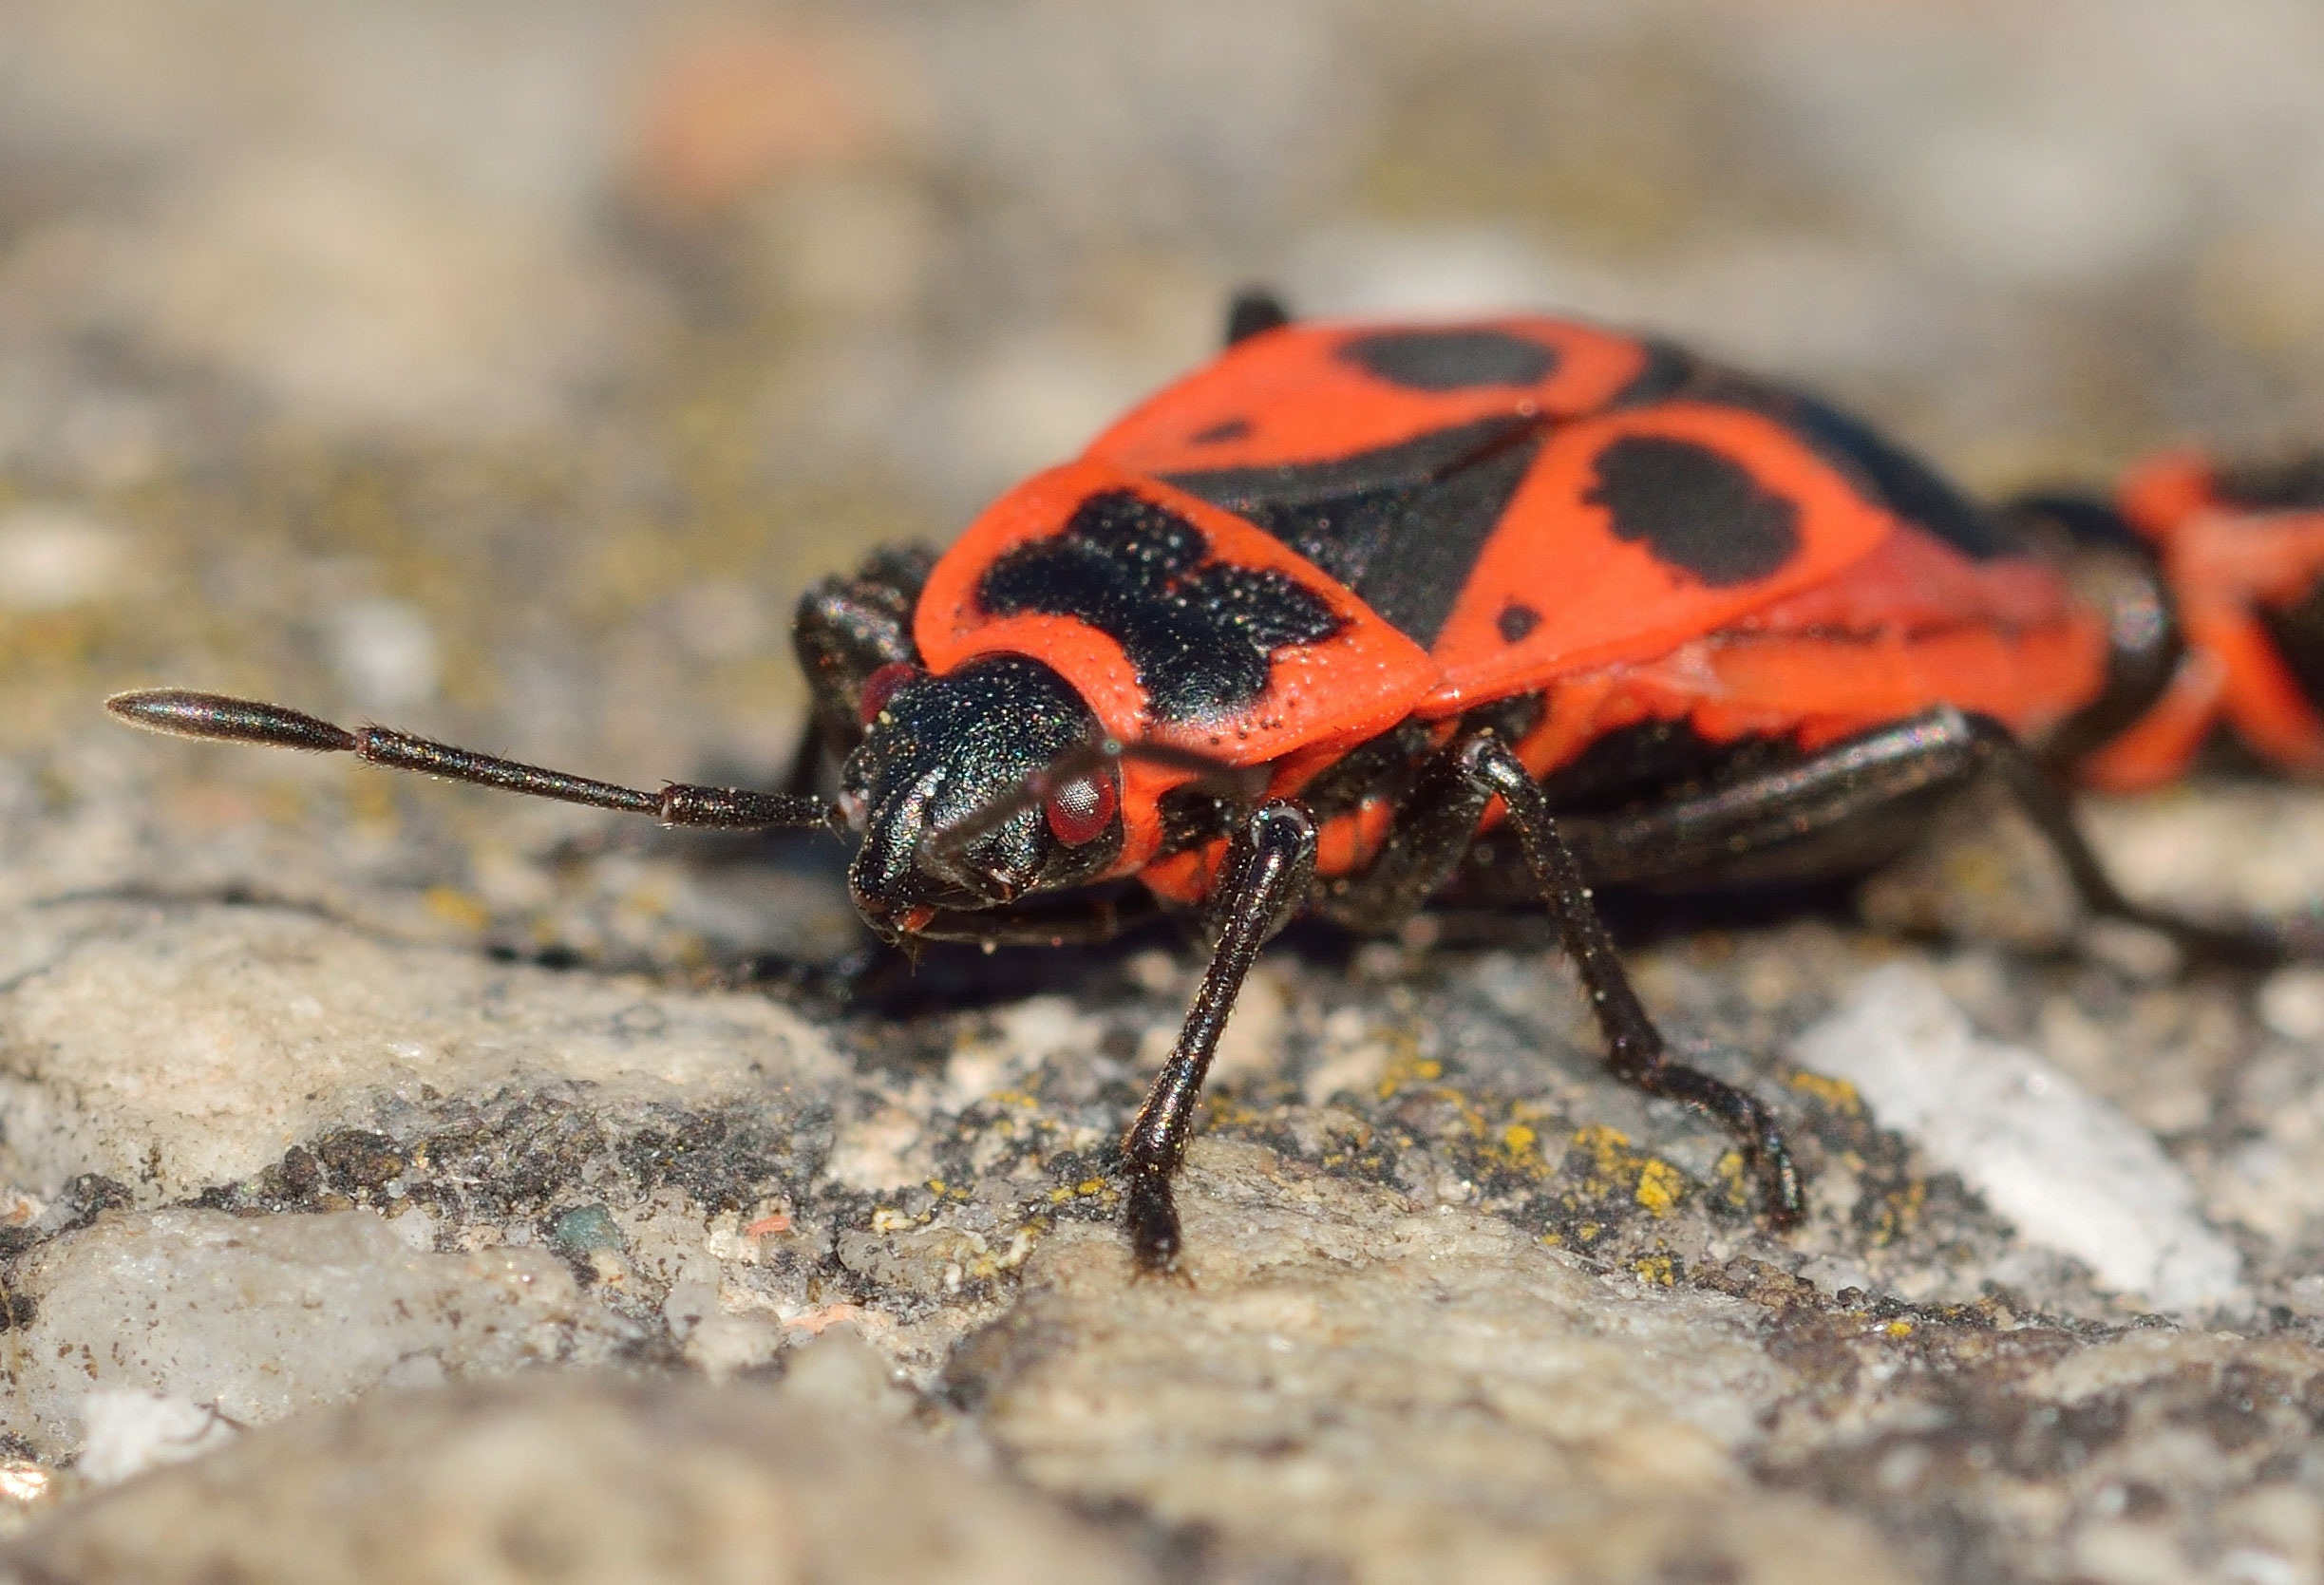
insect, fauna, invertebrate, close up, insects, beetle, hemiptera, bedbugs, weevil, macro photography, arthropod, ground beetle, leaf beetle, pyrrhocoris, apterus, scarabs, japanese rhinoceros beetle